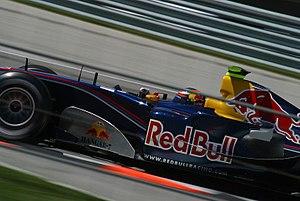
Scott Andrew Speed, né le 24 janvier 1983 à Manteca en Californie, est un pilote automobile américain. Il court en Formule 1 pendant deux saisons pour la Scuderia Toro Rosso, en 2006 et 2007, avant d'être limogé par son écurie. Il se tourne ensuite vers les épreuves de type stock-car aux États-Unis. En 2009, il fait ses débuts en Nascar dans la Sprint Cup Series avec la voiture nᵒ 82 du team Red Bull Toyota. Depuis 2013, il connaît le succès en Rallycross, aux États-Unis.
Le Red Bull Junior Team est une écurie-filière créée par la société Red Bull GmbH dans le but d'encadrer les meilleurs jeunes pilotes de compétition automobile et de les faire progresser jusqu'en Formule 1.